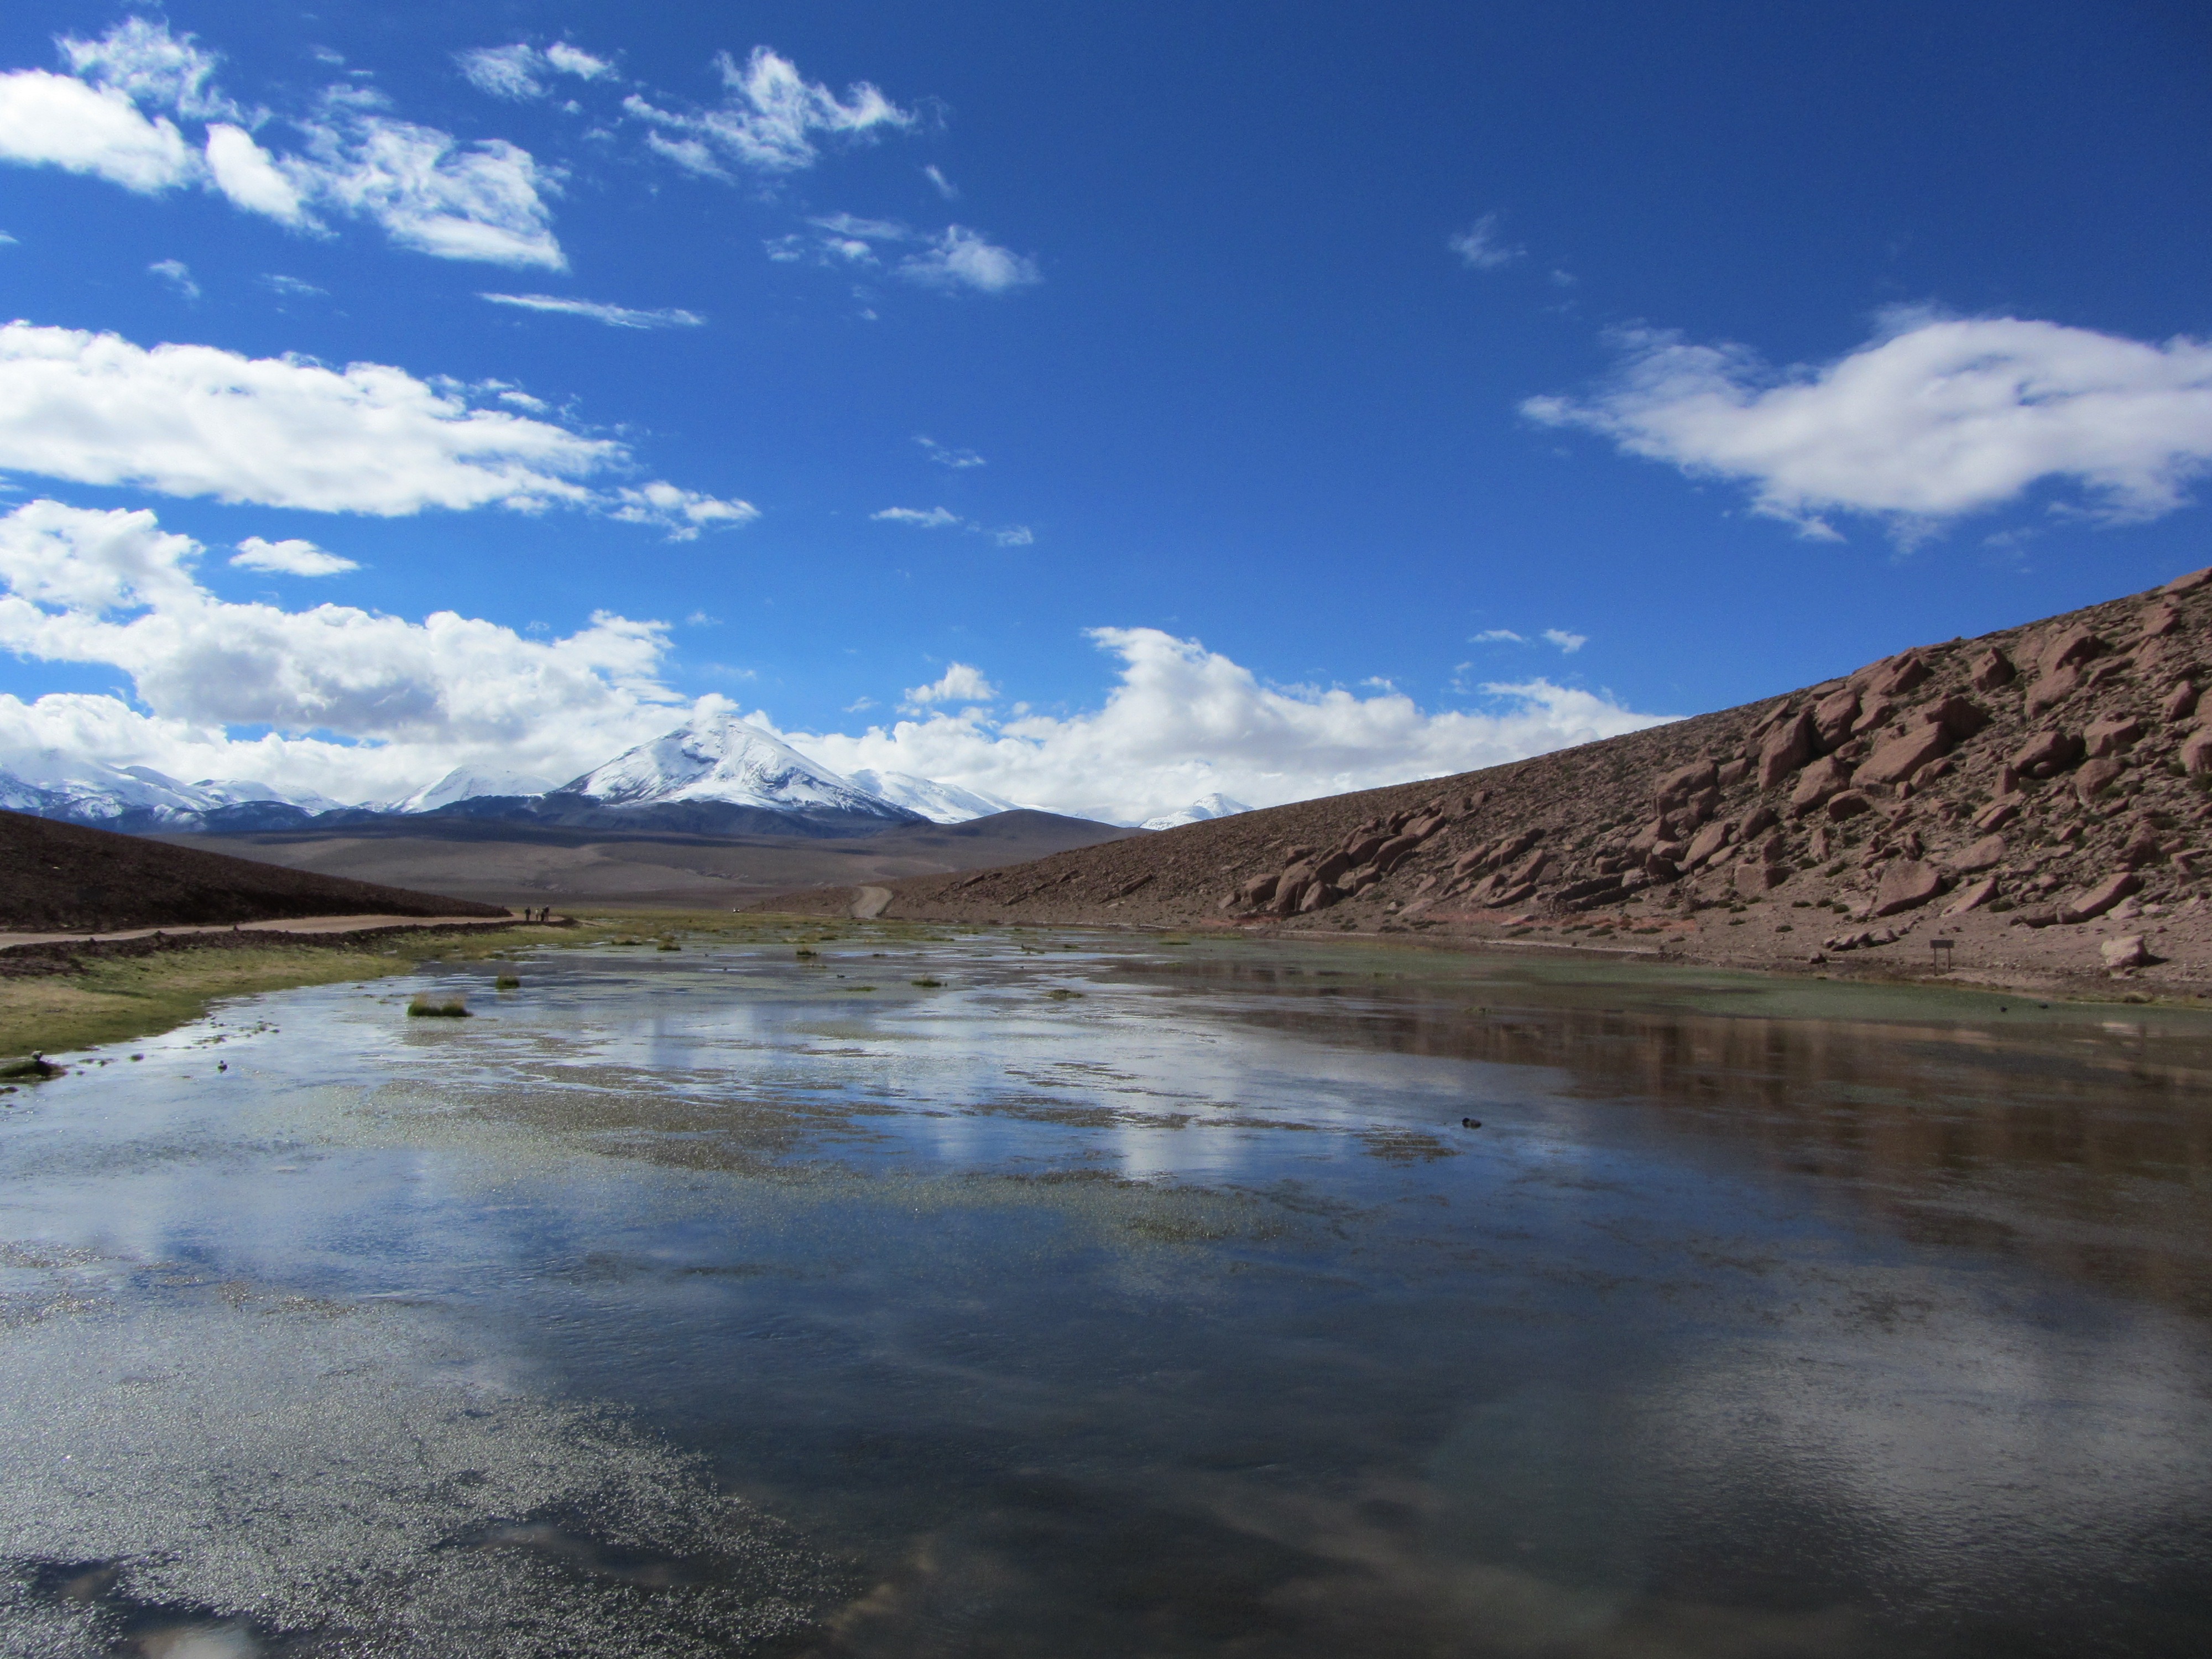
landscape, sea, coast, water, nature, wilderness, mountain, cloud, sky, shore, lake, river, valley, reflection, scenic, blue, reservoir, body of water, clouds, mountains, landscapes, plateau, loch, mirroring, landform, natural environment, geographical feature